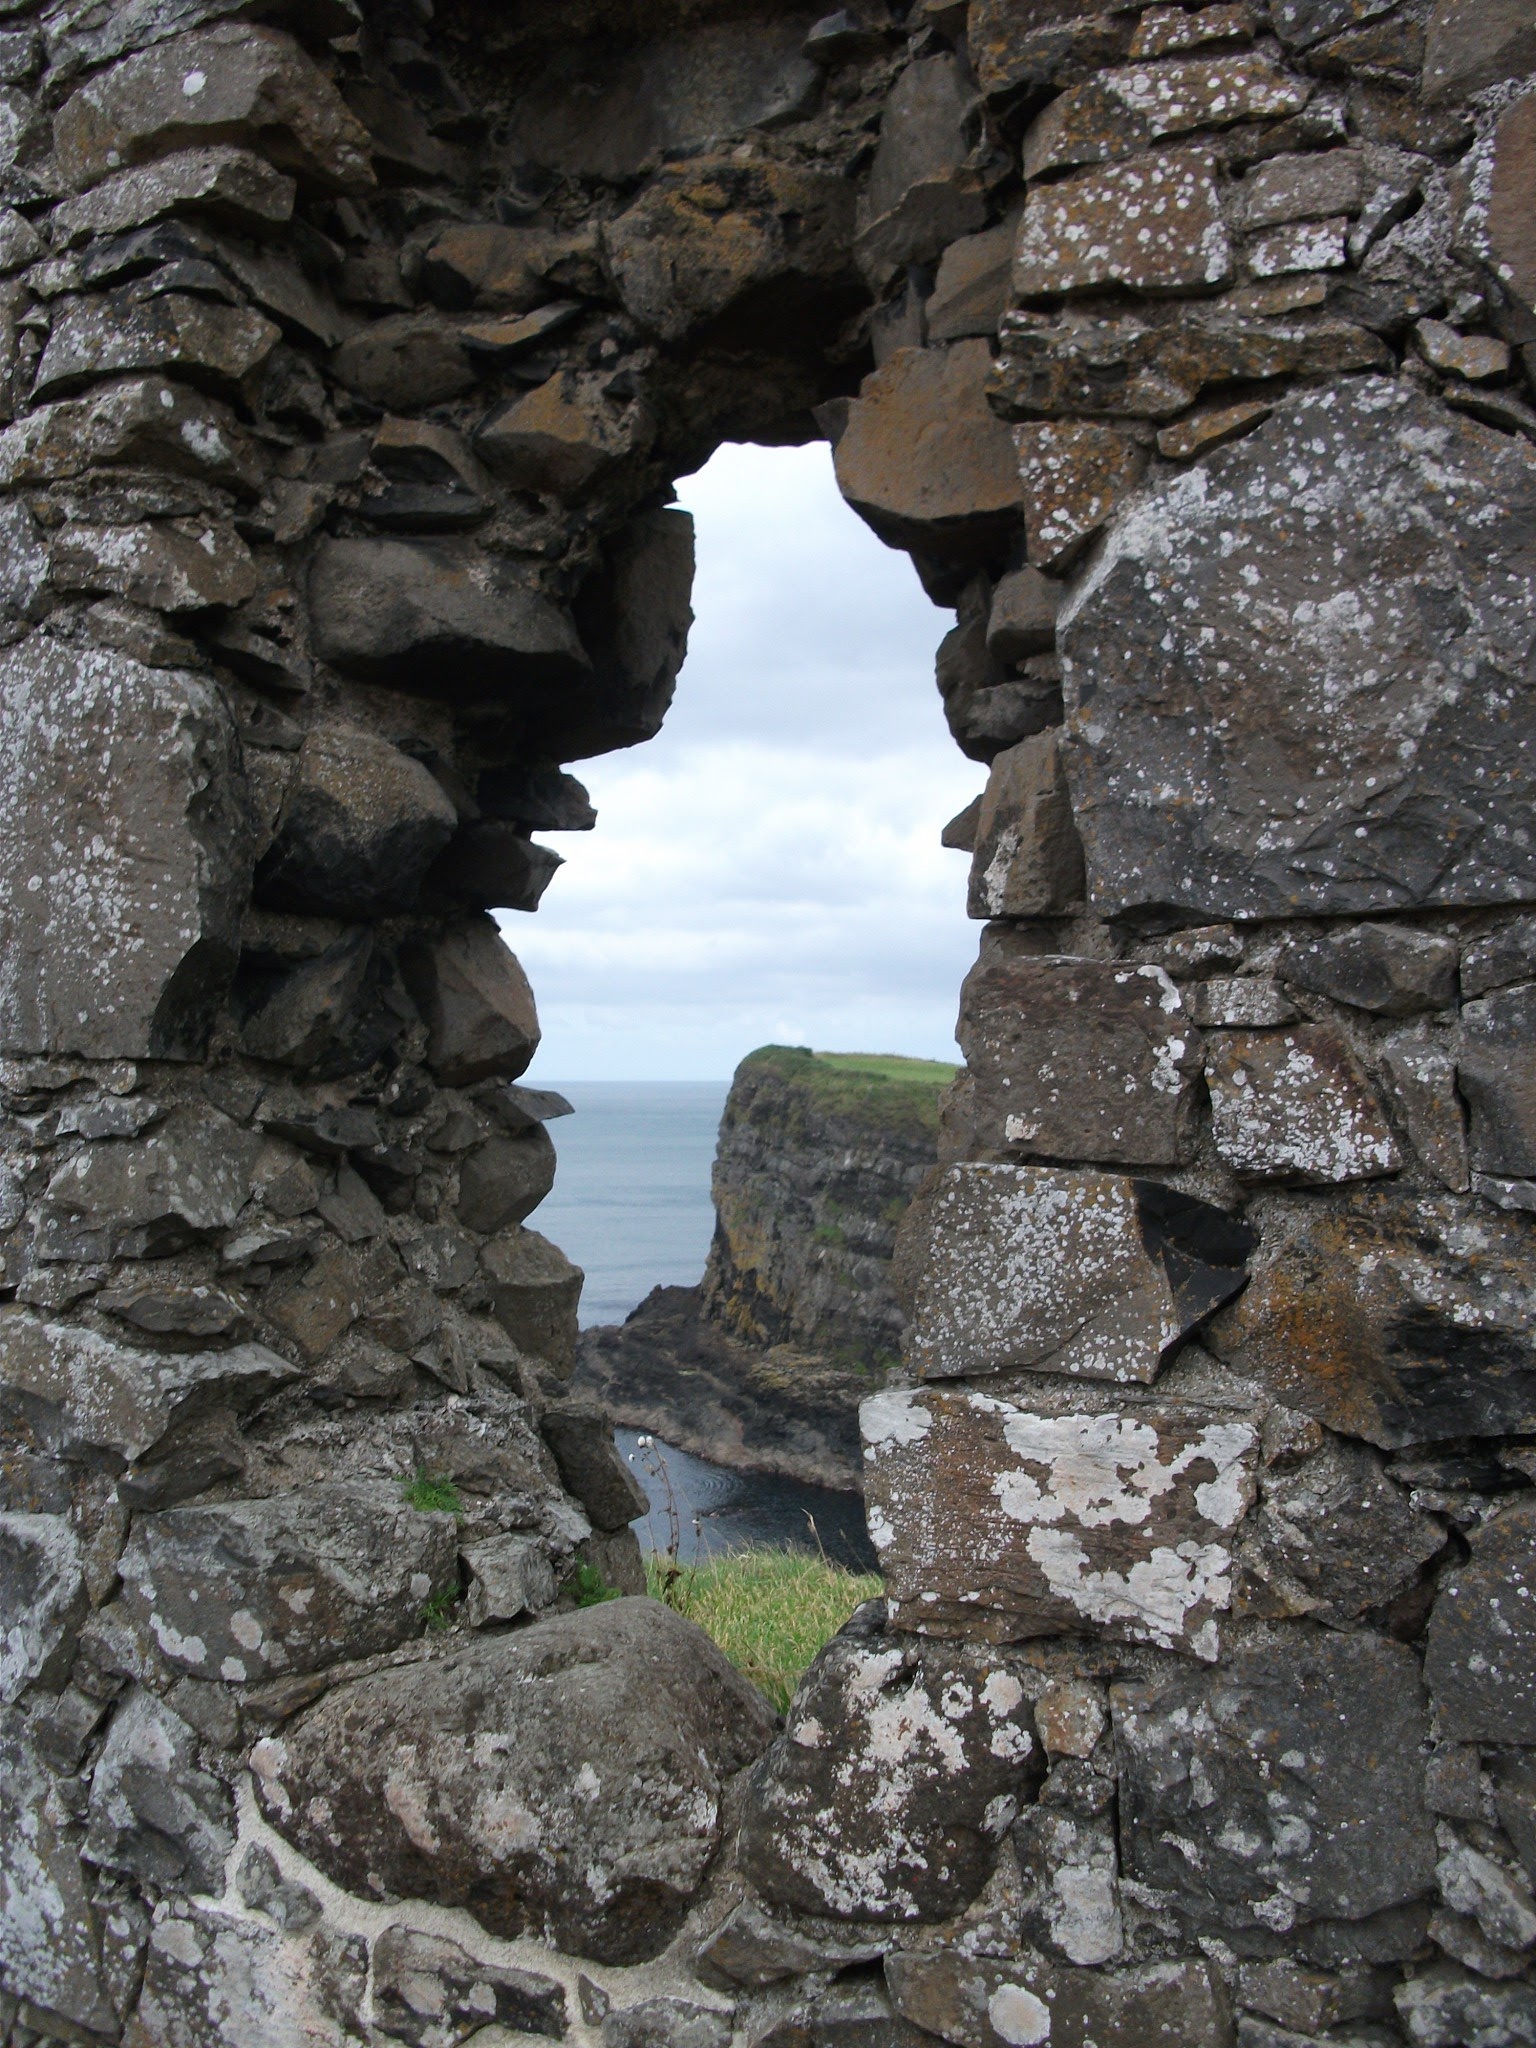
rock, wall, formation, cliff, arch, castle, terrain, material, geology, ruins, archaeological site, natural arch, ancient history